Rocky Mountain elk

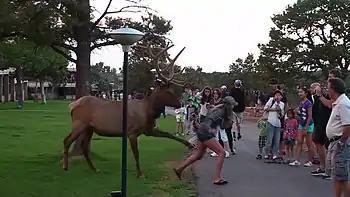
An interaction with visitors to Grand Canyon National Park in Arizona, 2013

In 1990, feasibility studies were conducted to determine if wild, free-ranging elk still had a place in some of their former eastern habitats. Once this was complete, healthy source herds of Rocky Mountain elk from Arizona, Kansas, New Mexico, North Dakota, Oregon, and Utah were used to introduce this elk subspecies to the former range of the extinct eastern elk.